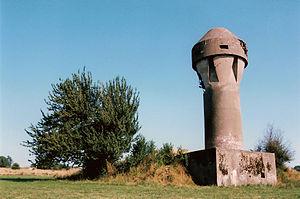
Tour d'aération du fort de Boncelles, un des éléments de la Position fortifiée de Liège (Belgique). Au pied de la tour
La position fortifiée de Liège correspond au cercle de fortifications protégeant la ville de Liège, en Belgique, et surtout ses ponts. Construite entre 1888 et 1891 à l'initiative du général belge Henri Alexis Brialmont, elle s'appuyait principalement sur une ceinture de forts bétonnés, à environ sept km du centre-ville, complétée par des fortifications de campagne et des troupes dans les intervalles.
La bataille de Liège en Belgique fut la première bataille menée par l'Empire allemand durant la Première Guerre mondiale. Le siège commença le 5 août 1914 par l'attaque des intervalles entre les forts situés tout autour de Liège, et se termina le 16 août 1914 par la reddition du dernier d'entre eux.